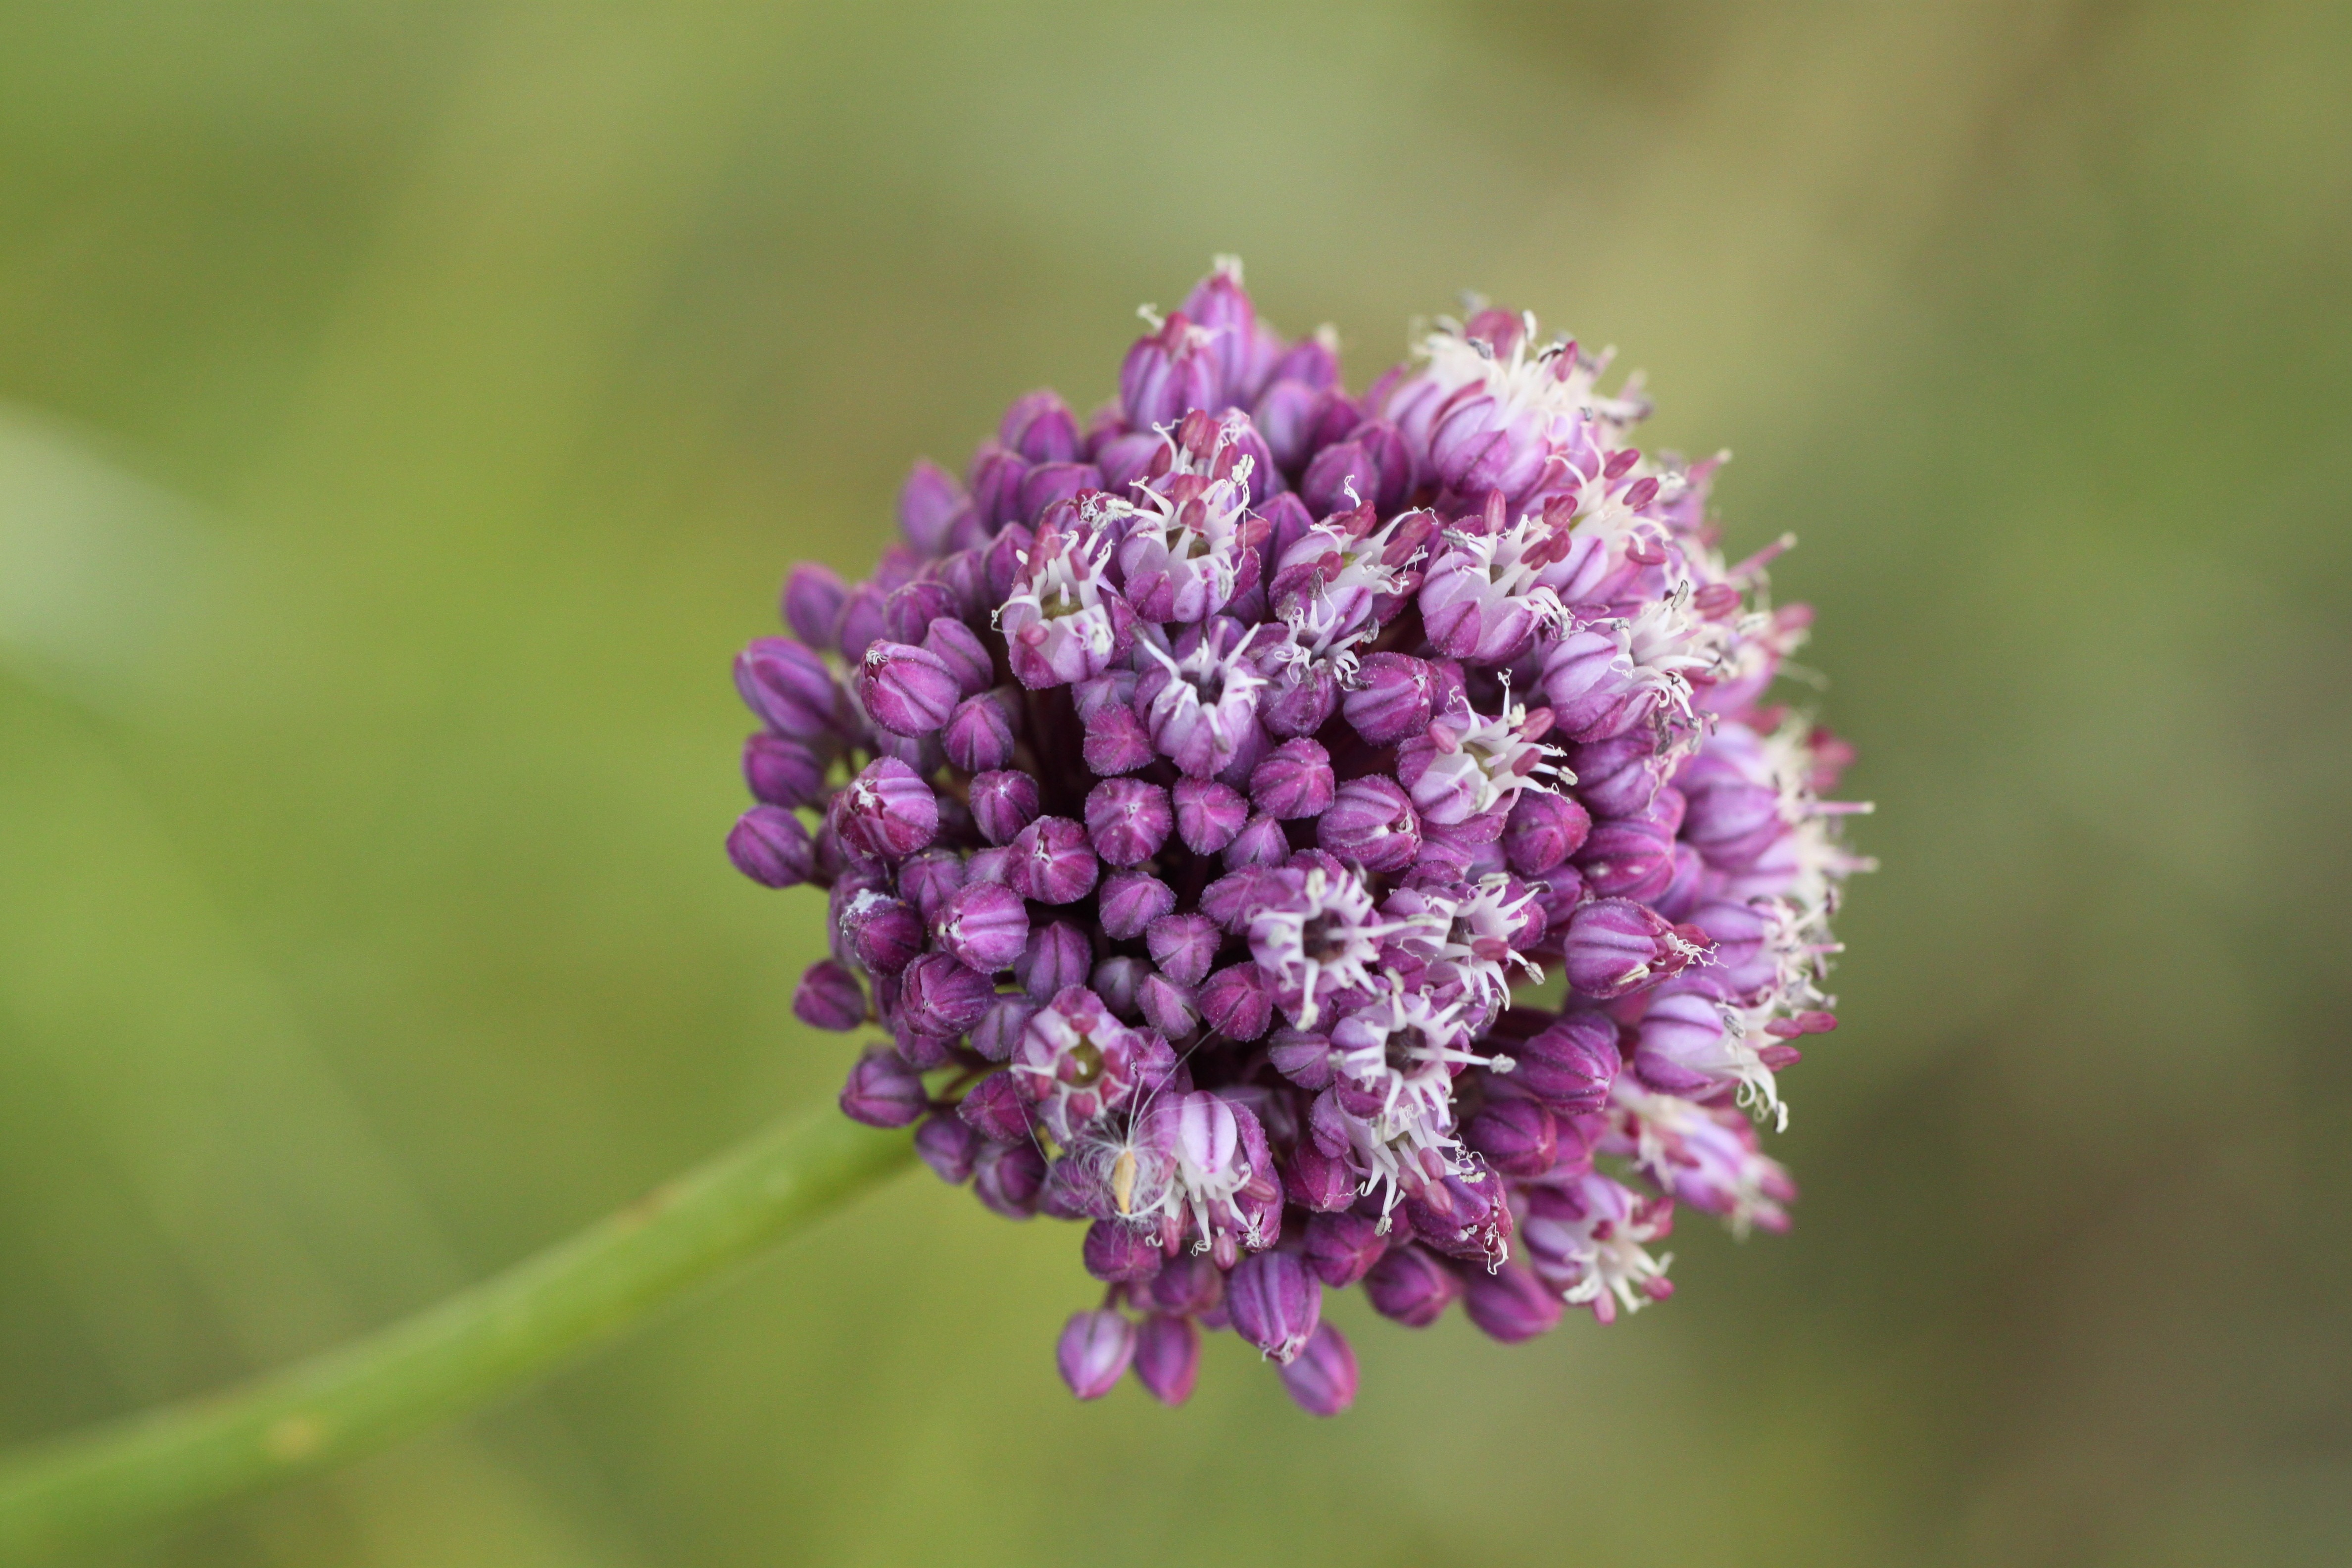
nature, blossom, plant, meadow, flower, purple, bloom, summer, green, herb, produce, color, macro, botany, close, flora, wild flower, wildflower, flowers, south, violet, mallorca, macro photography, about, wild plants, flowering plant, land plant, onion genus, round shape